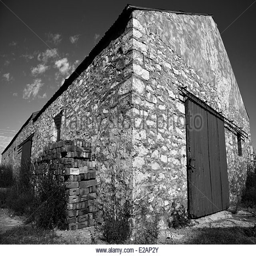
an old barn on a farm